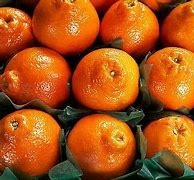
Label: mandarine